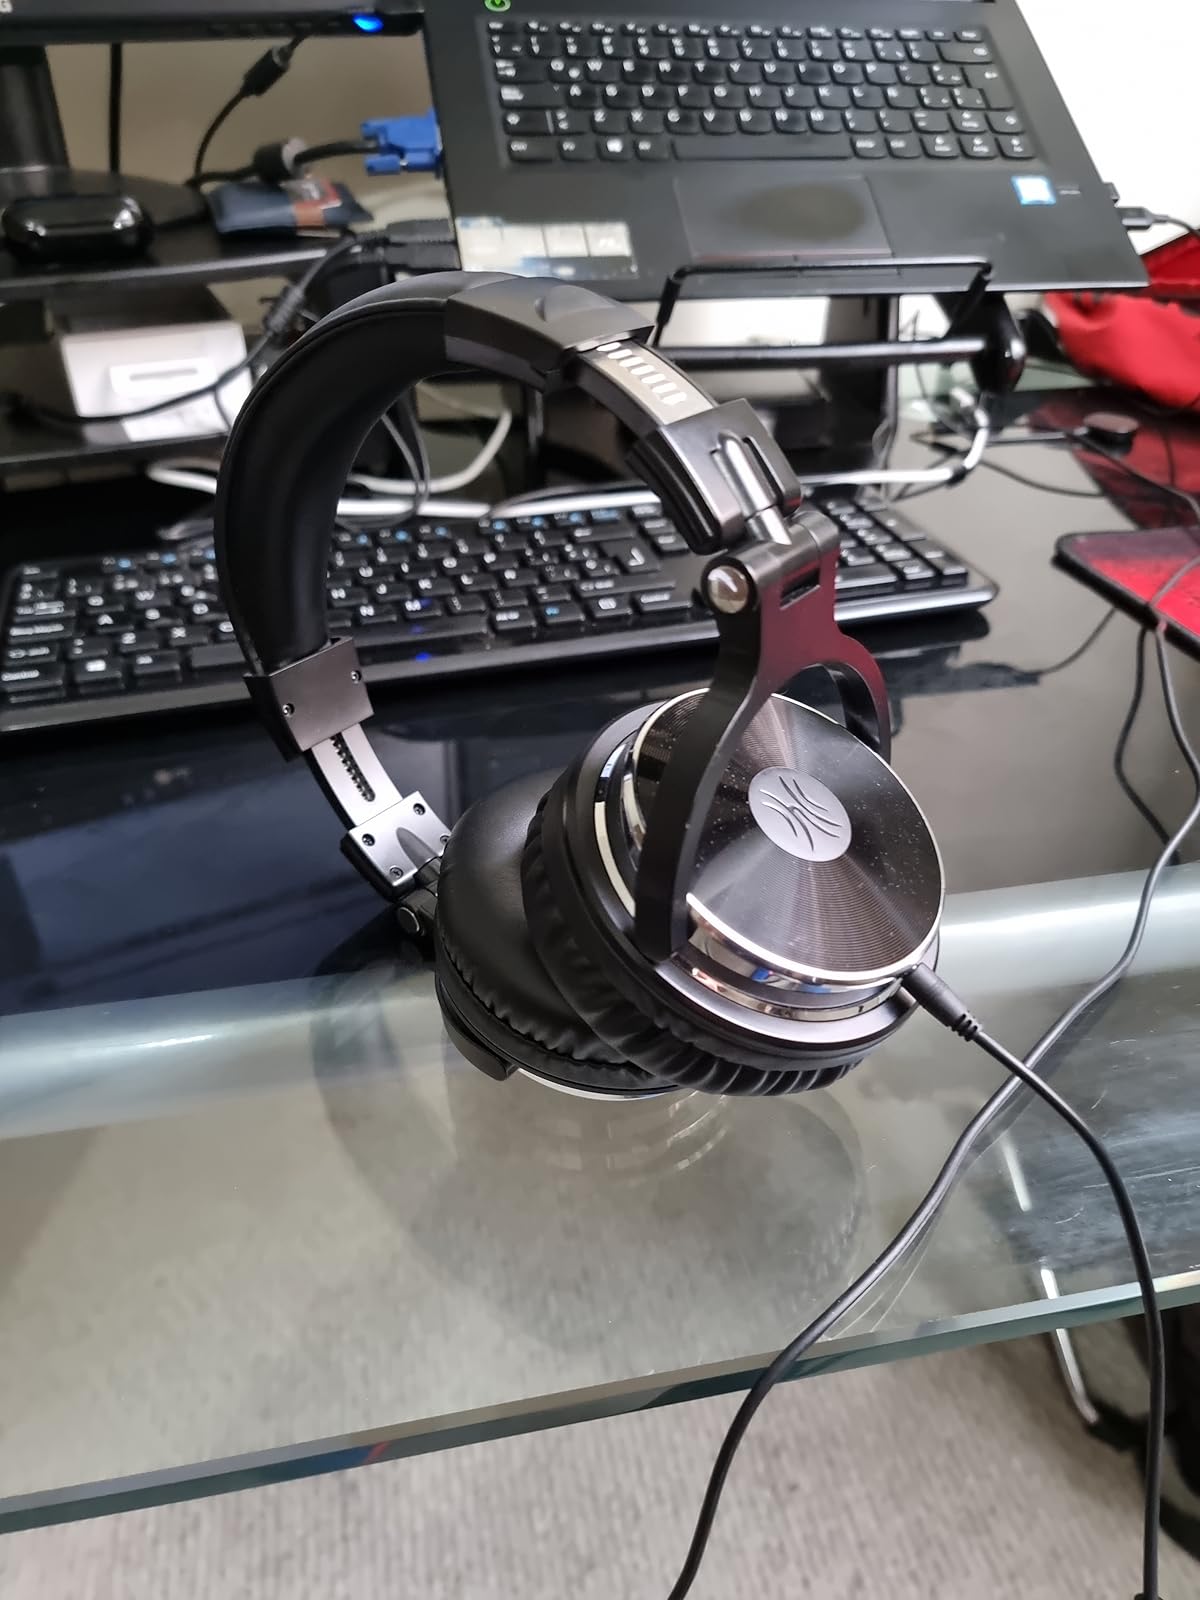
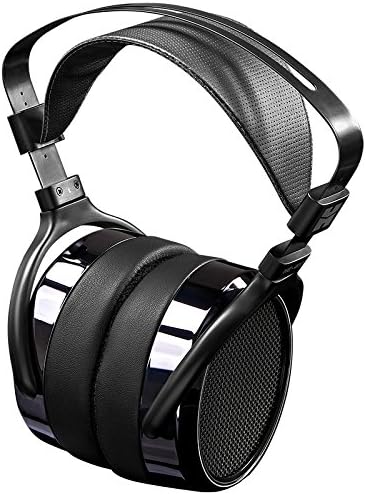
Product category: headphones
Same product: no